Henry Hitt Watkins

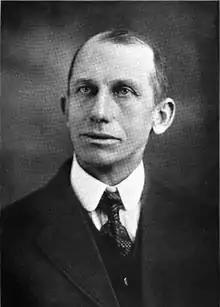

Henry Hitt Watkins (June 24, 1866 – September 8, 1947) was a United States district judge of the United States District Court for the Western District of South Carolina.